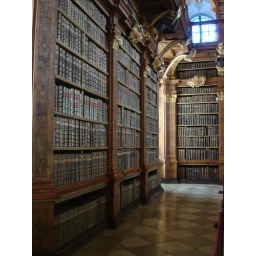
The library was cover from floor to ceiling in line of books.